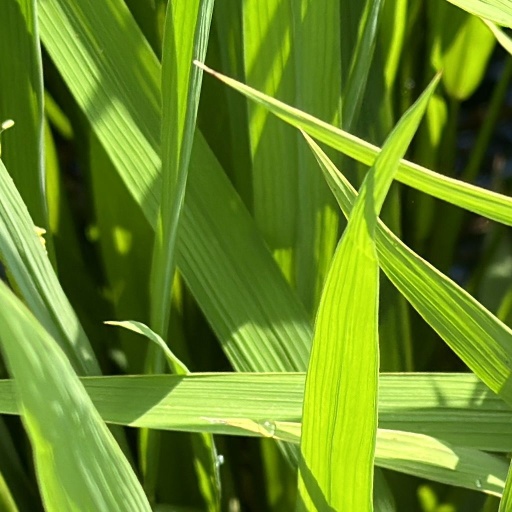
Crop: rice